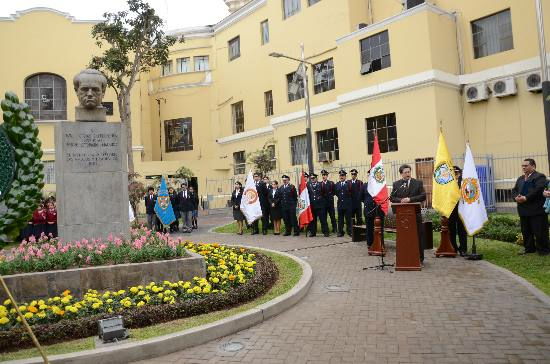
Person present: Yes